Teacher

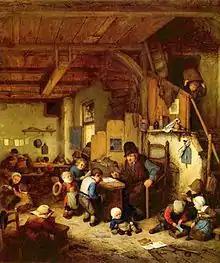
Dutch schoolmaster and children, 1662

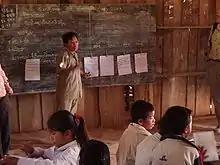
A primary school teacher in northern Laos

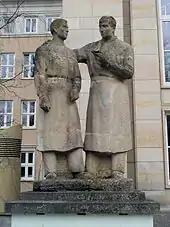
The teacher-student-monument in Rostock, Germany, honors teachers.

Teachers facilitate student learning, often in a school or academy or perhaps in another environment such as outdoors.